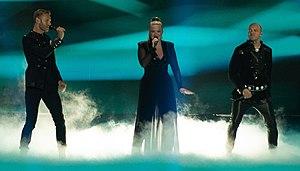
La Norvège participe au Concours Eurovision de la chanson, depuis sa cinquième édition, en 1960, et l’a remporté à trois reprises : en 1985, 1995 et 2009.